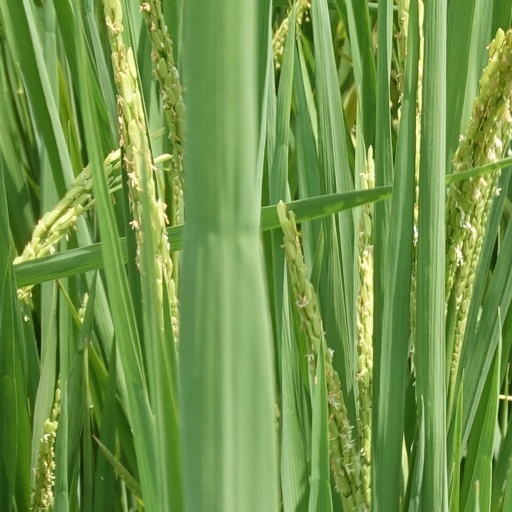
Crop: rice